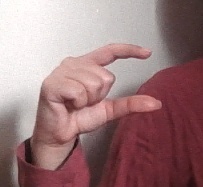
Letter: dal